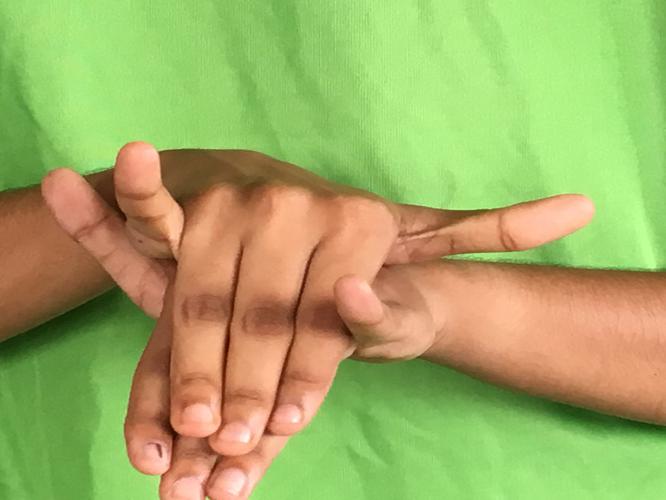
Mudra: Varaha
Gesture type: double_hand